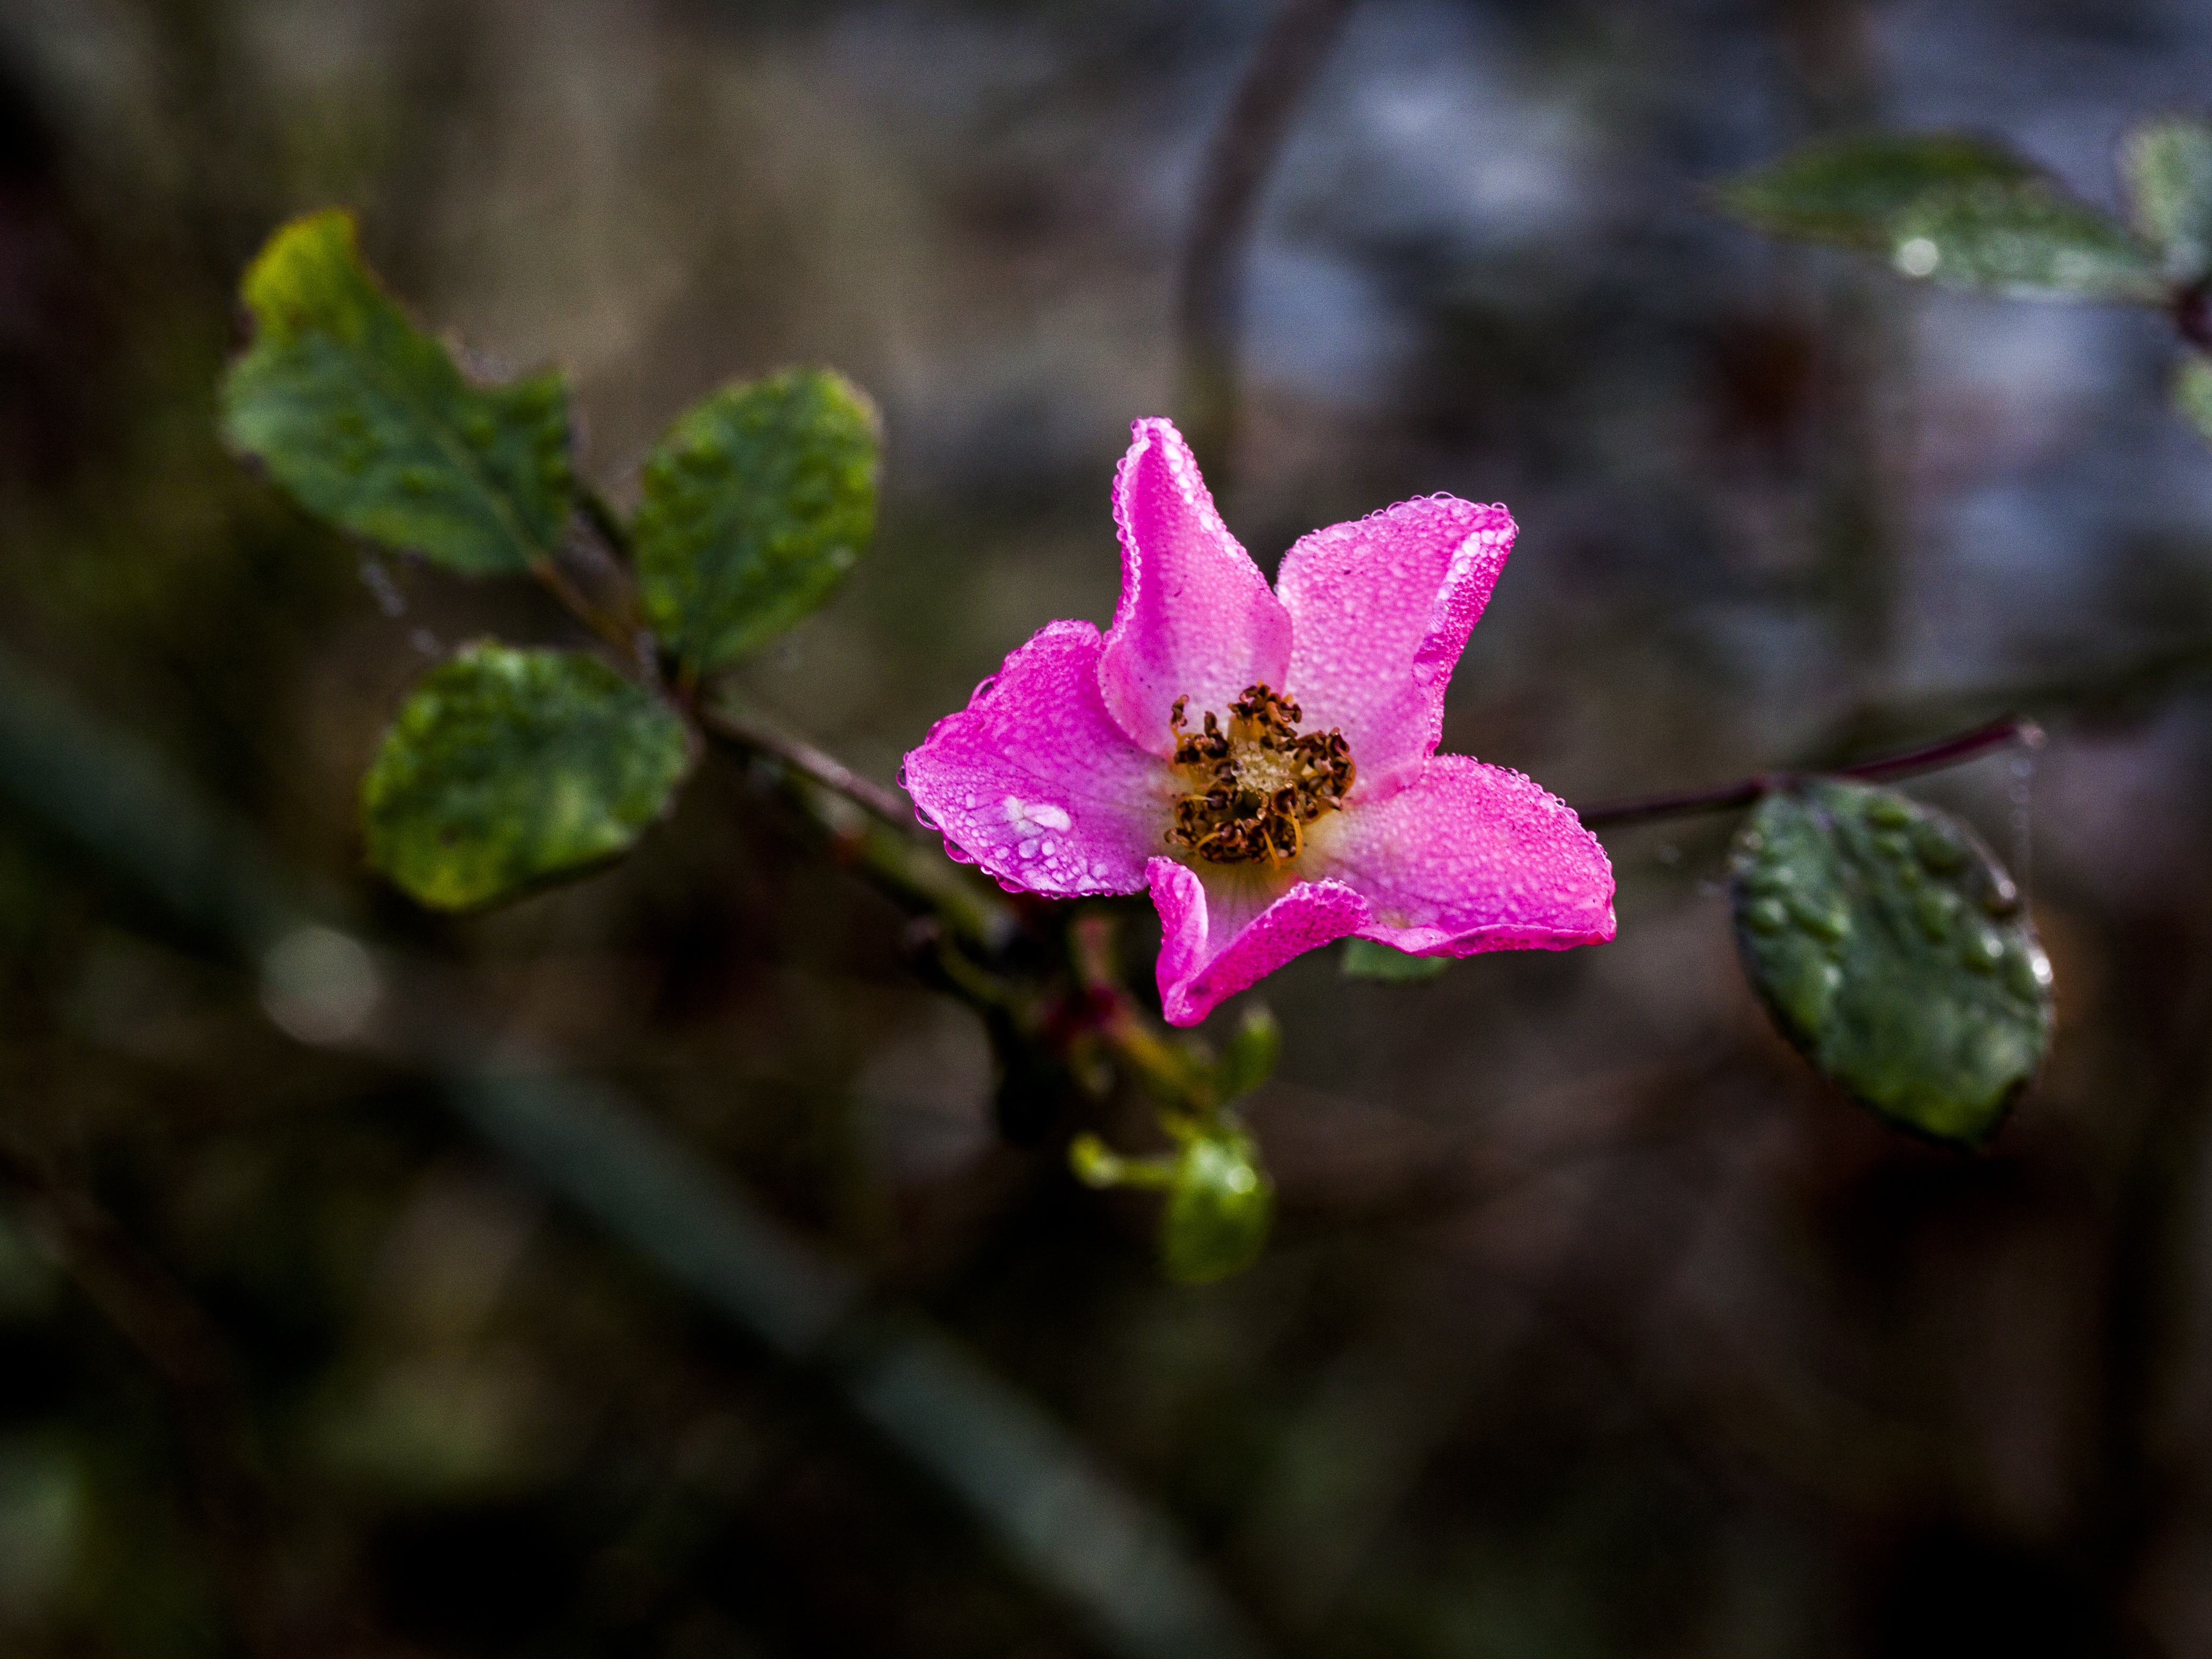
nature, blossom, plant, photography, leaf, flower, petal, green, botany, flora, wildflower, close up, uk, peterborough, macro photography, flowering plant, plant stem, land plant